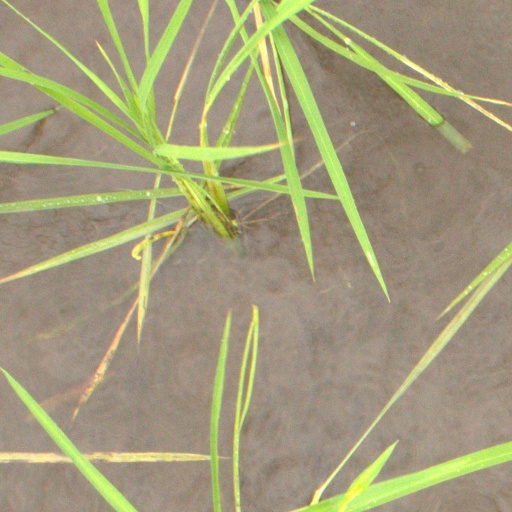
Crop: rice